2024 Tour Championship

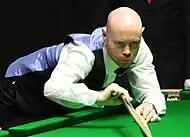
Tour Championship debutant Gary Wilson (pictured) defeated Mark Selby 108.

The 2024 Tour Championship took place from 1 to 7 April 2024 at the Manchester Central in Manchester, England. The 2024 edition of the Tour Championship had a modified format from previous editions. The top twelve players on the oneyear ranking list as it stood after the World Open participated in the event, whereas previous editions had featured eight competitors. The four highestranked seeded players were given byes through to the quarterfinals, while the remaining eight competed in the first round for the other four quarterfinal places.